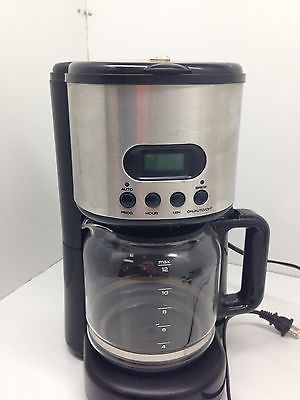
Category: coffee maker